Olaf Kullmann

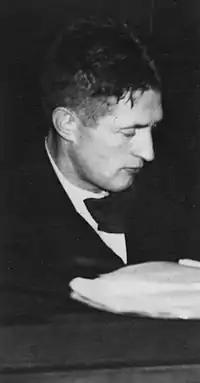
Olaf Kullmann

Olaf Bryn Kullmann (2 July 1892 – 9 July 1942) was a Norwegian naval officer and peace activist.